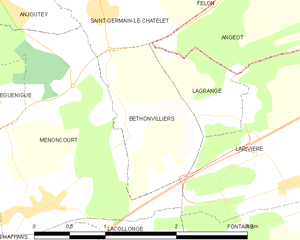
Carte des communes françaises Bethonvilliers